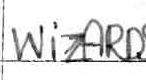
Label: Wizards